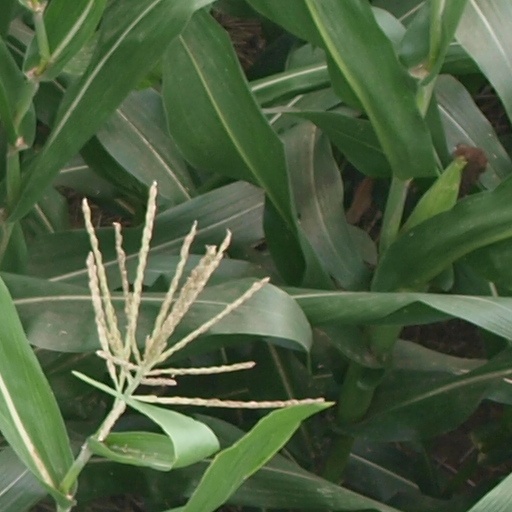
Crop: maize; corn